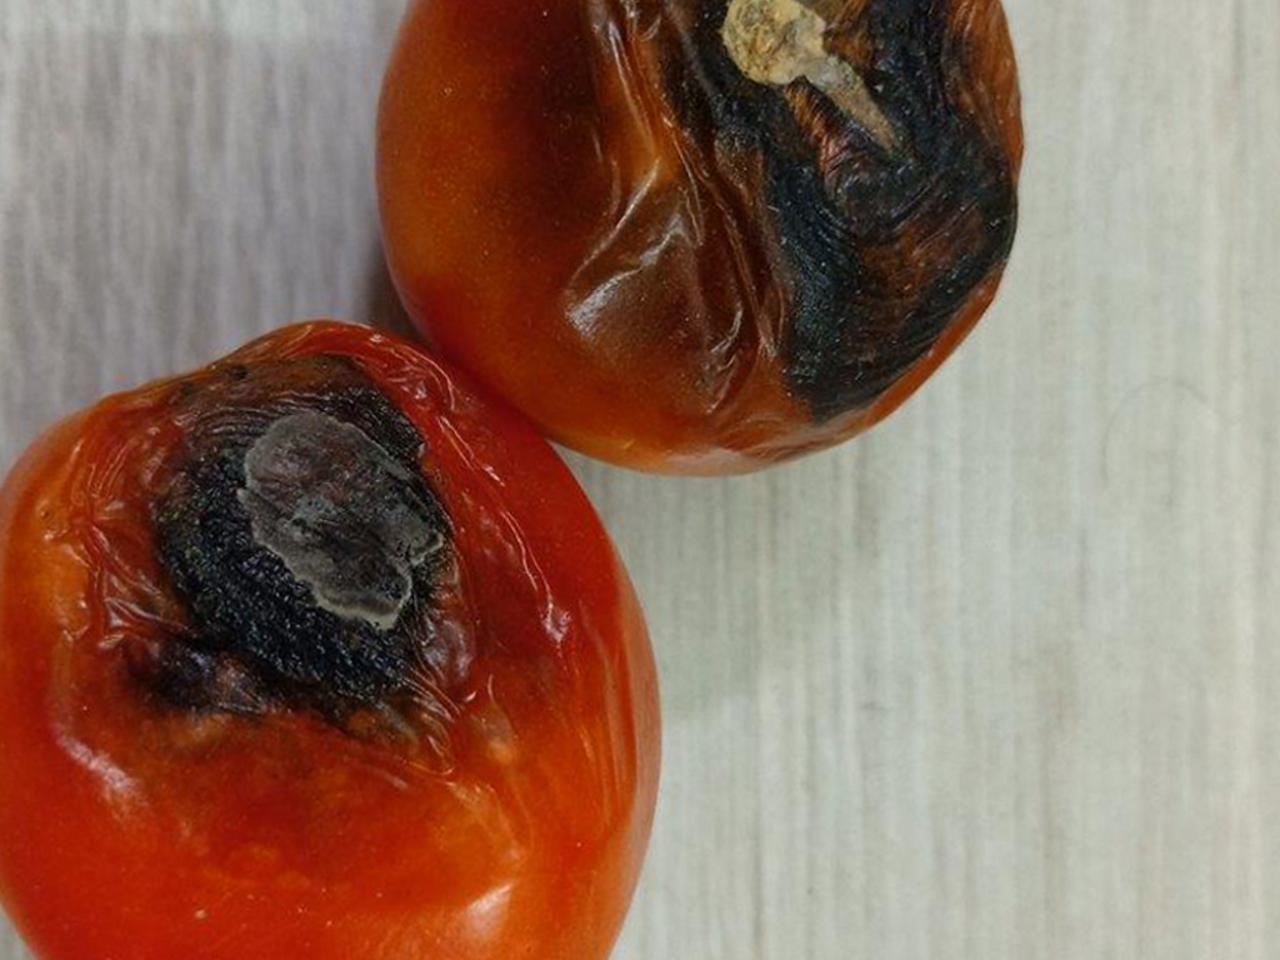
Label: Rotten